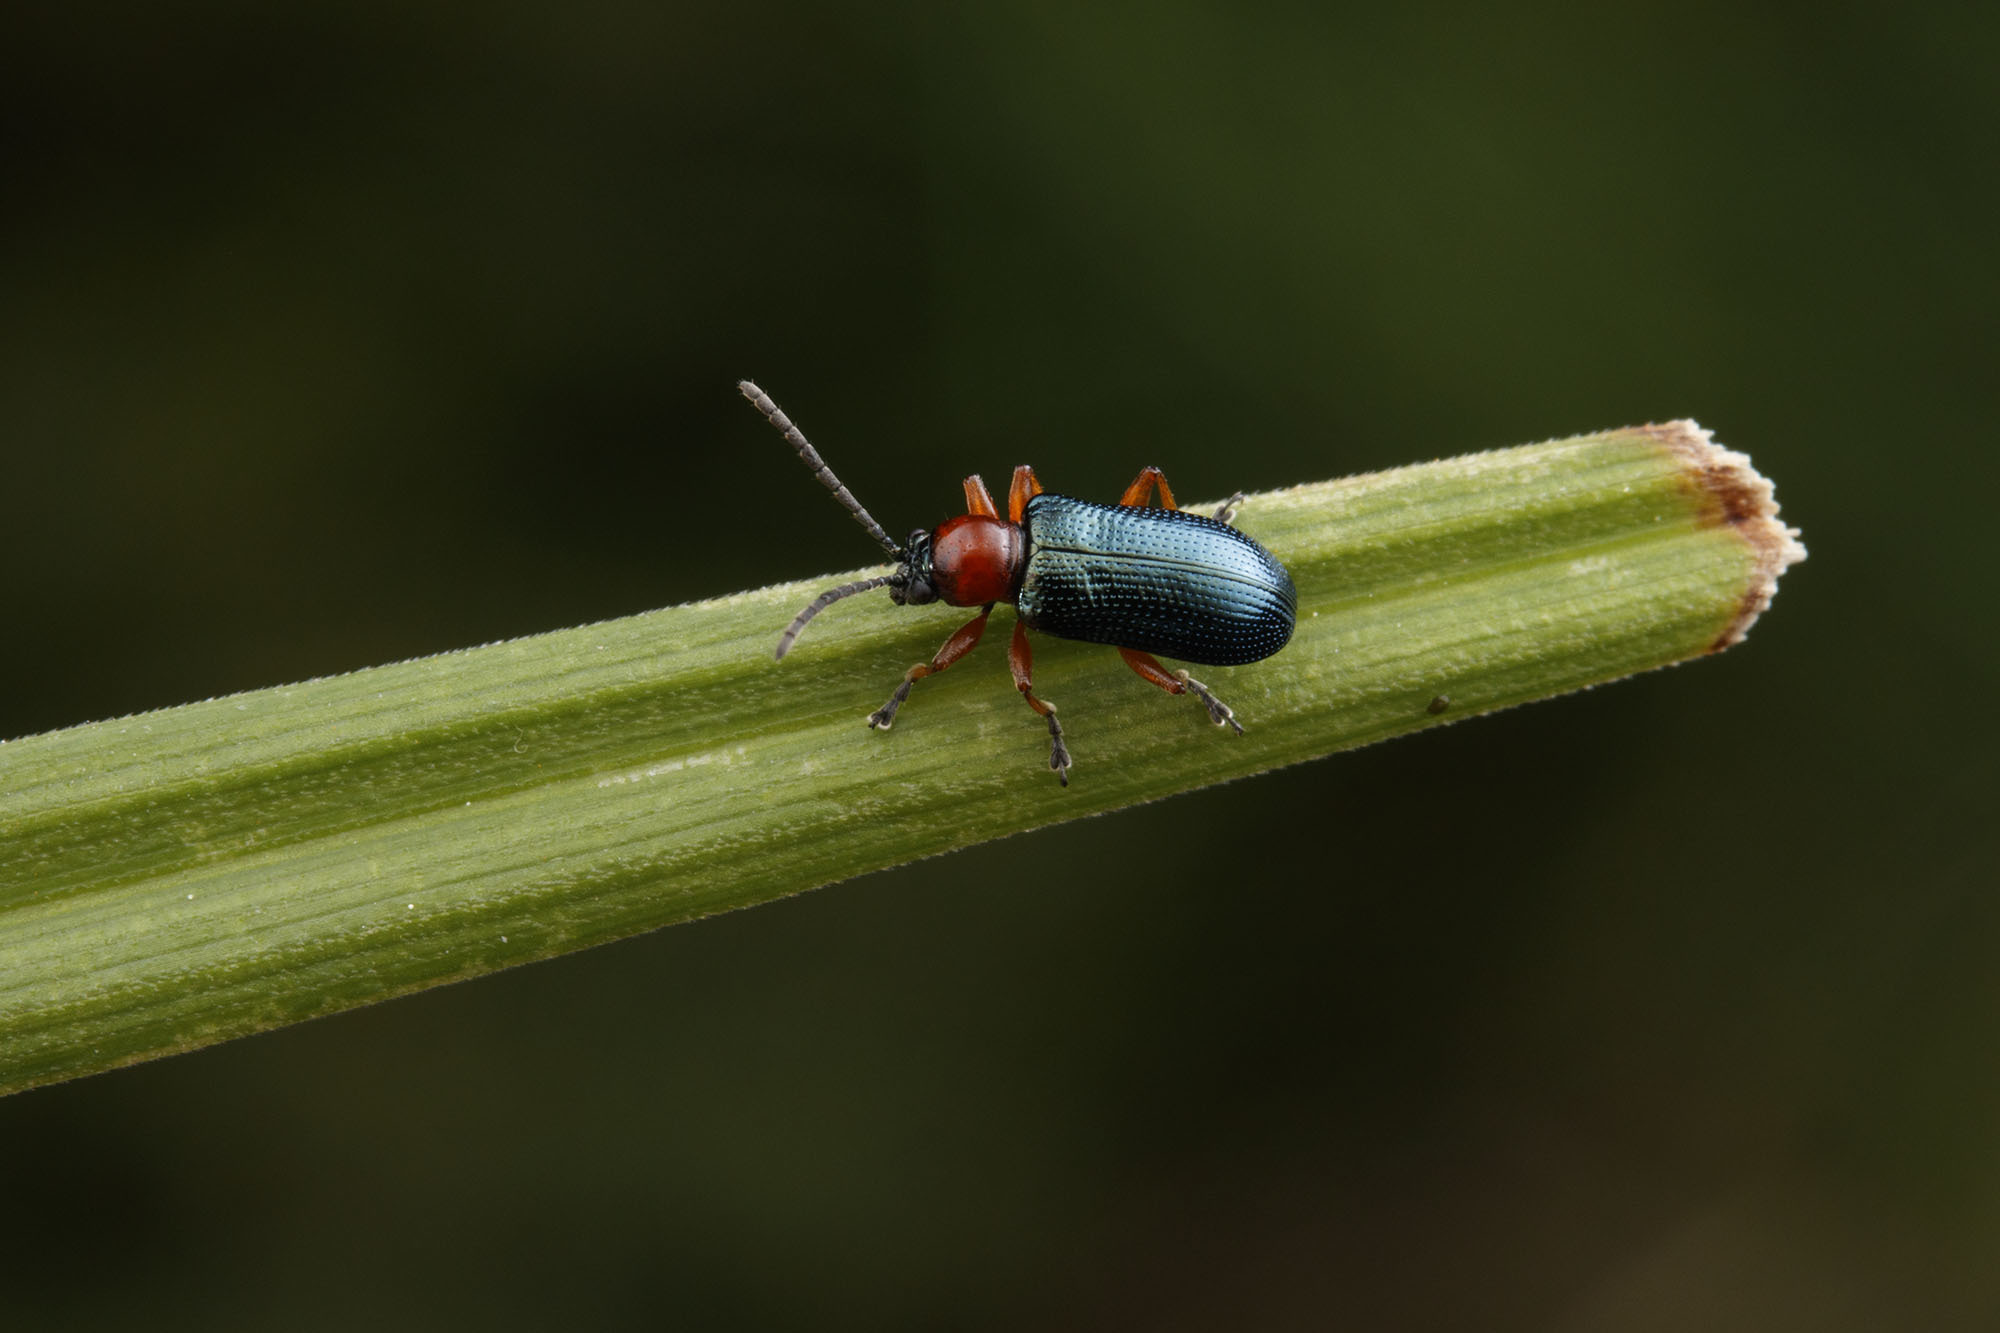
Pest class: cereal_leaf_beetle